2002 World Snooker Championship

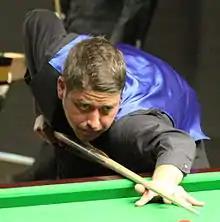
Matthew Stevens (pictured in 2012) reached his third semi-final in a row with a 13–7 win over John Higgins.

The quarter-finals were played as best-of-25 frames matches, held over three sessions. During his second session match again Lee, O'Sullivan missed a shot on the , throwing his cue stick in the air in frustration. He was unable to catch it, damaging the table, which had to be fixed before the next session. With the scores tied at 10-10, O'Sullivan made breaks of 83, 102 and 113 to win the match 13–10. Stephen Hendry and Ken Doherty were tied after the first session, Hendry winning four frames in a row to lead 8–4, but Doherty won the next four to tie at 8–8. With the match also tied at 12-12, Hendry made a break of 91 to win 13–12. Post-match, Hendry commented: "Ken and I always have brilliant matches, but this one was special".